Gregory Dexter

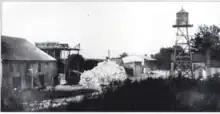

Sometime after 1662, Dexter established Dexter Lime Quarry, the remains of which are on present-day Dexter Rock Road in Lime Rock, Lincoln, Rhode Island. The demand for limestone was high due to its applications in leather tanning, candle-making, and as a component of plaster and mortar. In August 1669, Roger Williams sent a letter to John Winthrop Jr., the governor of Connecticut, endorsing Dexter's enterprise: Sir, I have encouraged Mr. Dexter to send you a limestone, and to salute you with this enclosed. He is an intelligent man, a master printer of London and conscionable (though a Baptist), therefore maligned and traduced by William Harris (a doleful generalist). Sir, if there be any occasion of yourself (or others) to use any of this stone, Mr. Dexter hath a lusty team and lusty sons, and very willing heart (being a sanguine, cheerful man), to do yourself or any (at your word especially) service upon very honest and cheap considerations. In 1676, during King Philip's War, the Dexters took refuge in Long Island. During the attack Dexter's Providence home was burned down.